Nissan Skyline

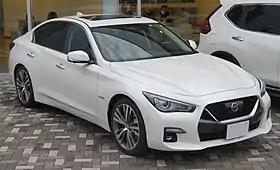
2019 Nissan Skyline Hybrid GT Type SP (HV37, Japan)

The is a brand of automobile originally produced by the Prince Motor Company starting in 1957, and then by Nissan after the two companies merged in 1967. After the merger, the Skyline and its larger counterpart, the Nissan Gloria, were sold in Japan at dealership sales channels called "Nissan Prince Shop".